Christianity in the United States

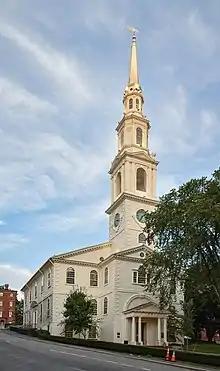
The First Baptist Church in America in Providence, Rhode Island (American Baptist Churches USA)

The mainline Protestant Christian denominations are those Protestant denominations that were brought to the United States by its historic immigrant groups; for this reason, they are sometimes referred to as heritage churches. The largest are the Episcopal (English), Presbyterian (Scottish), Methodist (English and Welsh), and Lutheran (German and Scandinavian) churches.